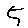
Label: 5